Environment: real
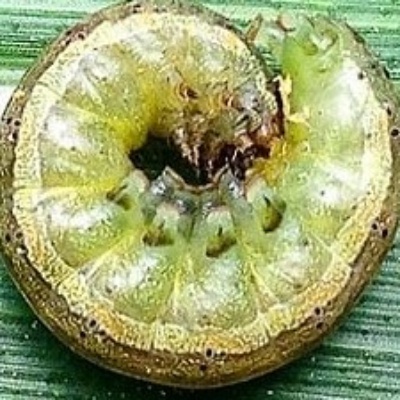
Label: fall_armyworm